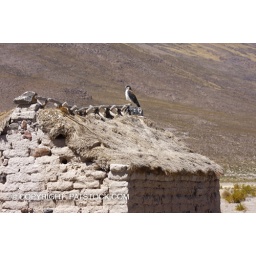
Bird of prey sitting on a strwa roof in a vicinity of Sabaya village, Bolivia